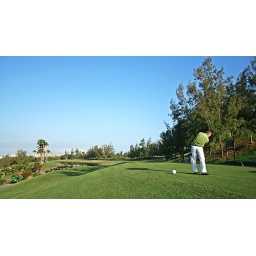
This hole is just amazing, the beautiful lake in front of the green was like a mirror in that weather.